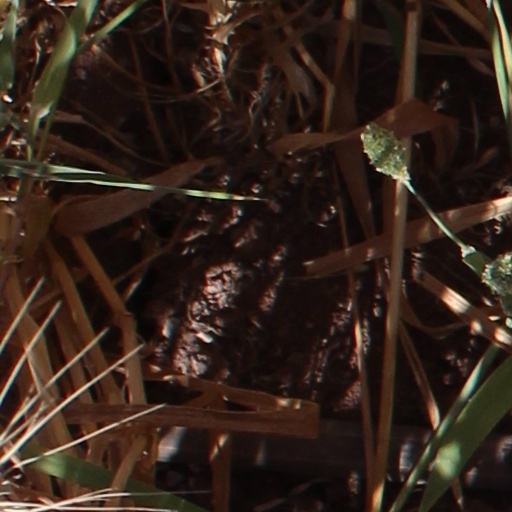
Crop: wheat